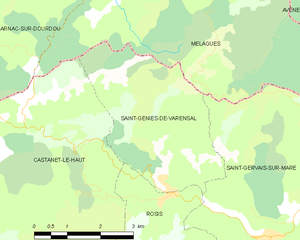
Carte de la commune française de code INSEE 34257 - Saint-Geniès-de-Varensal
Saint-Geniès-de-Varensal est une commune française située dans le département de l'Hérault en région Occitanie.